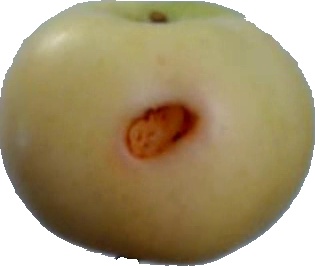
Label: apple_6